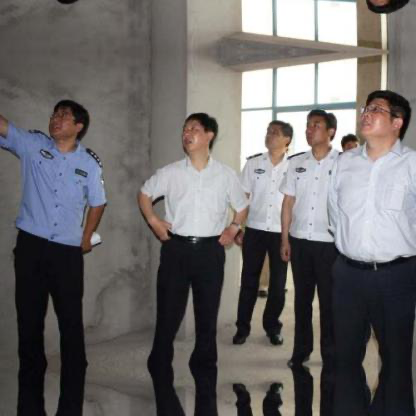
Objects in the image:
label: head
label: head
label: head
label: head
label: head
label: head
label: head